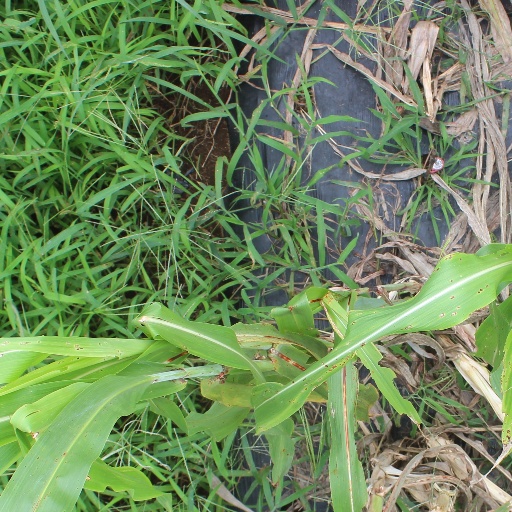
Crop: sorghum